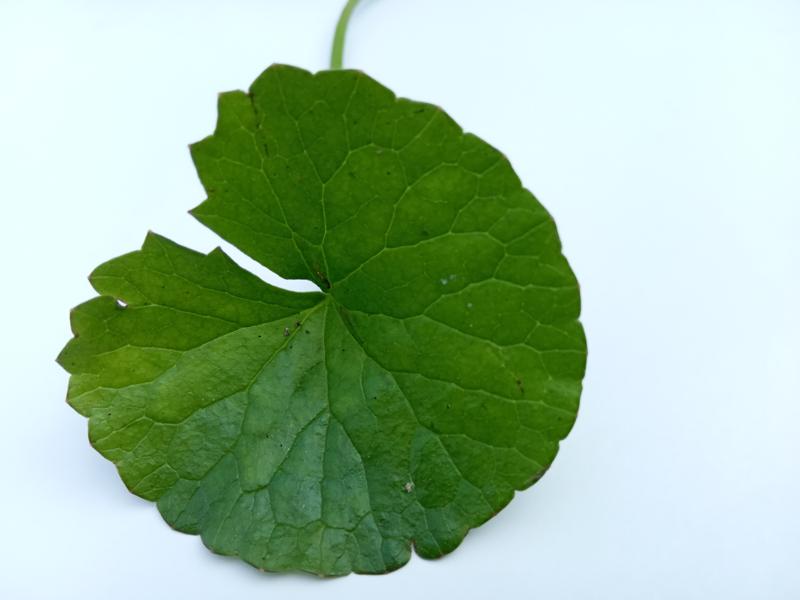
Weed species: Centella asiatica